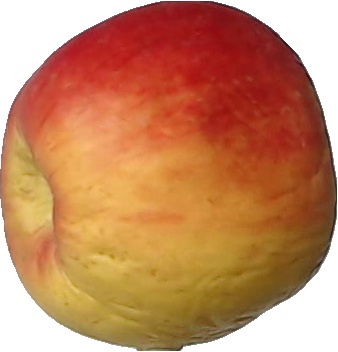
Label: apple_red_yellow_1